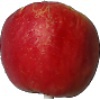
Label: red_yellow_apple